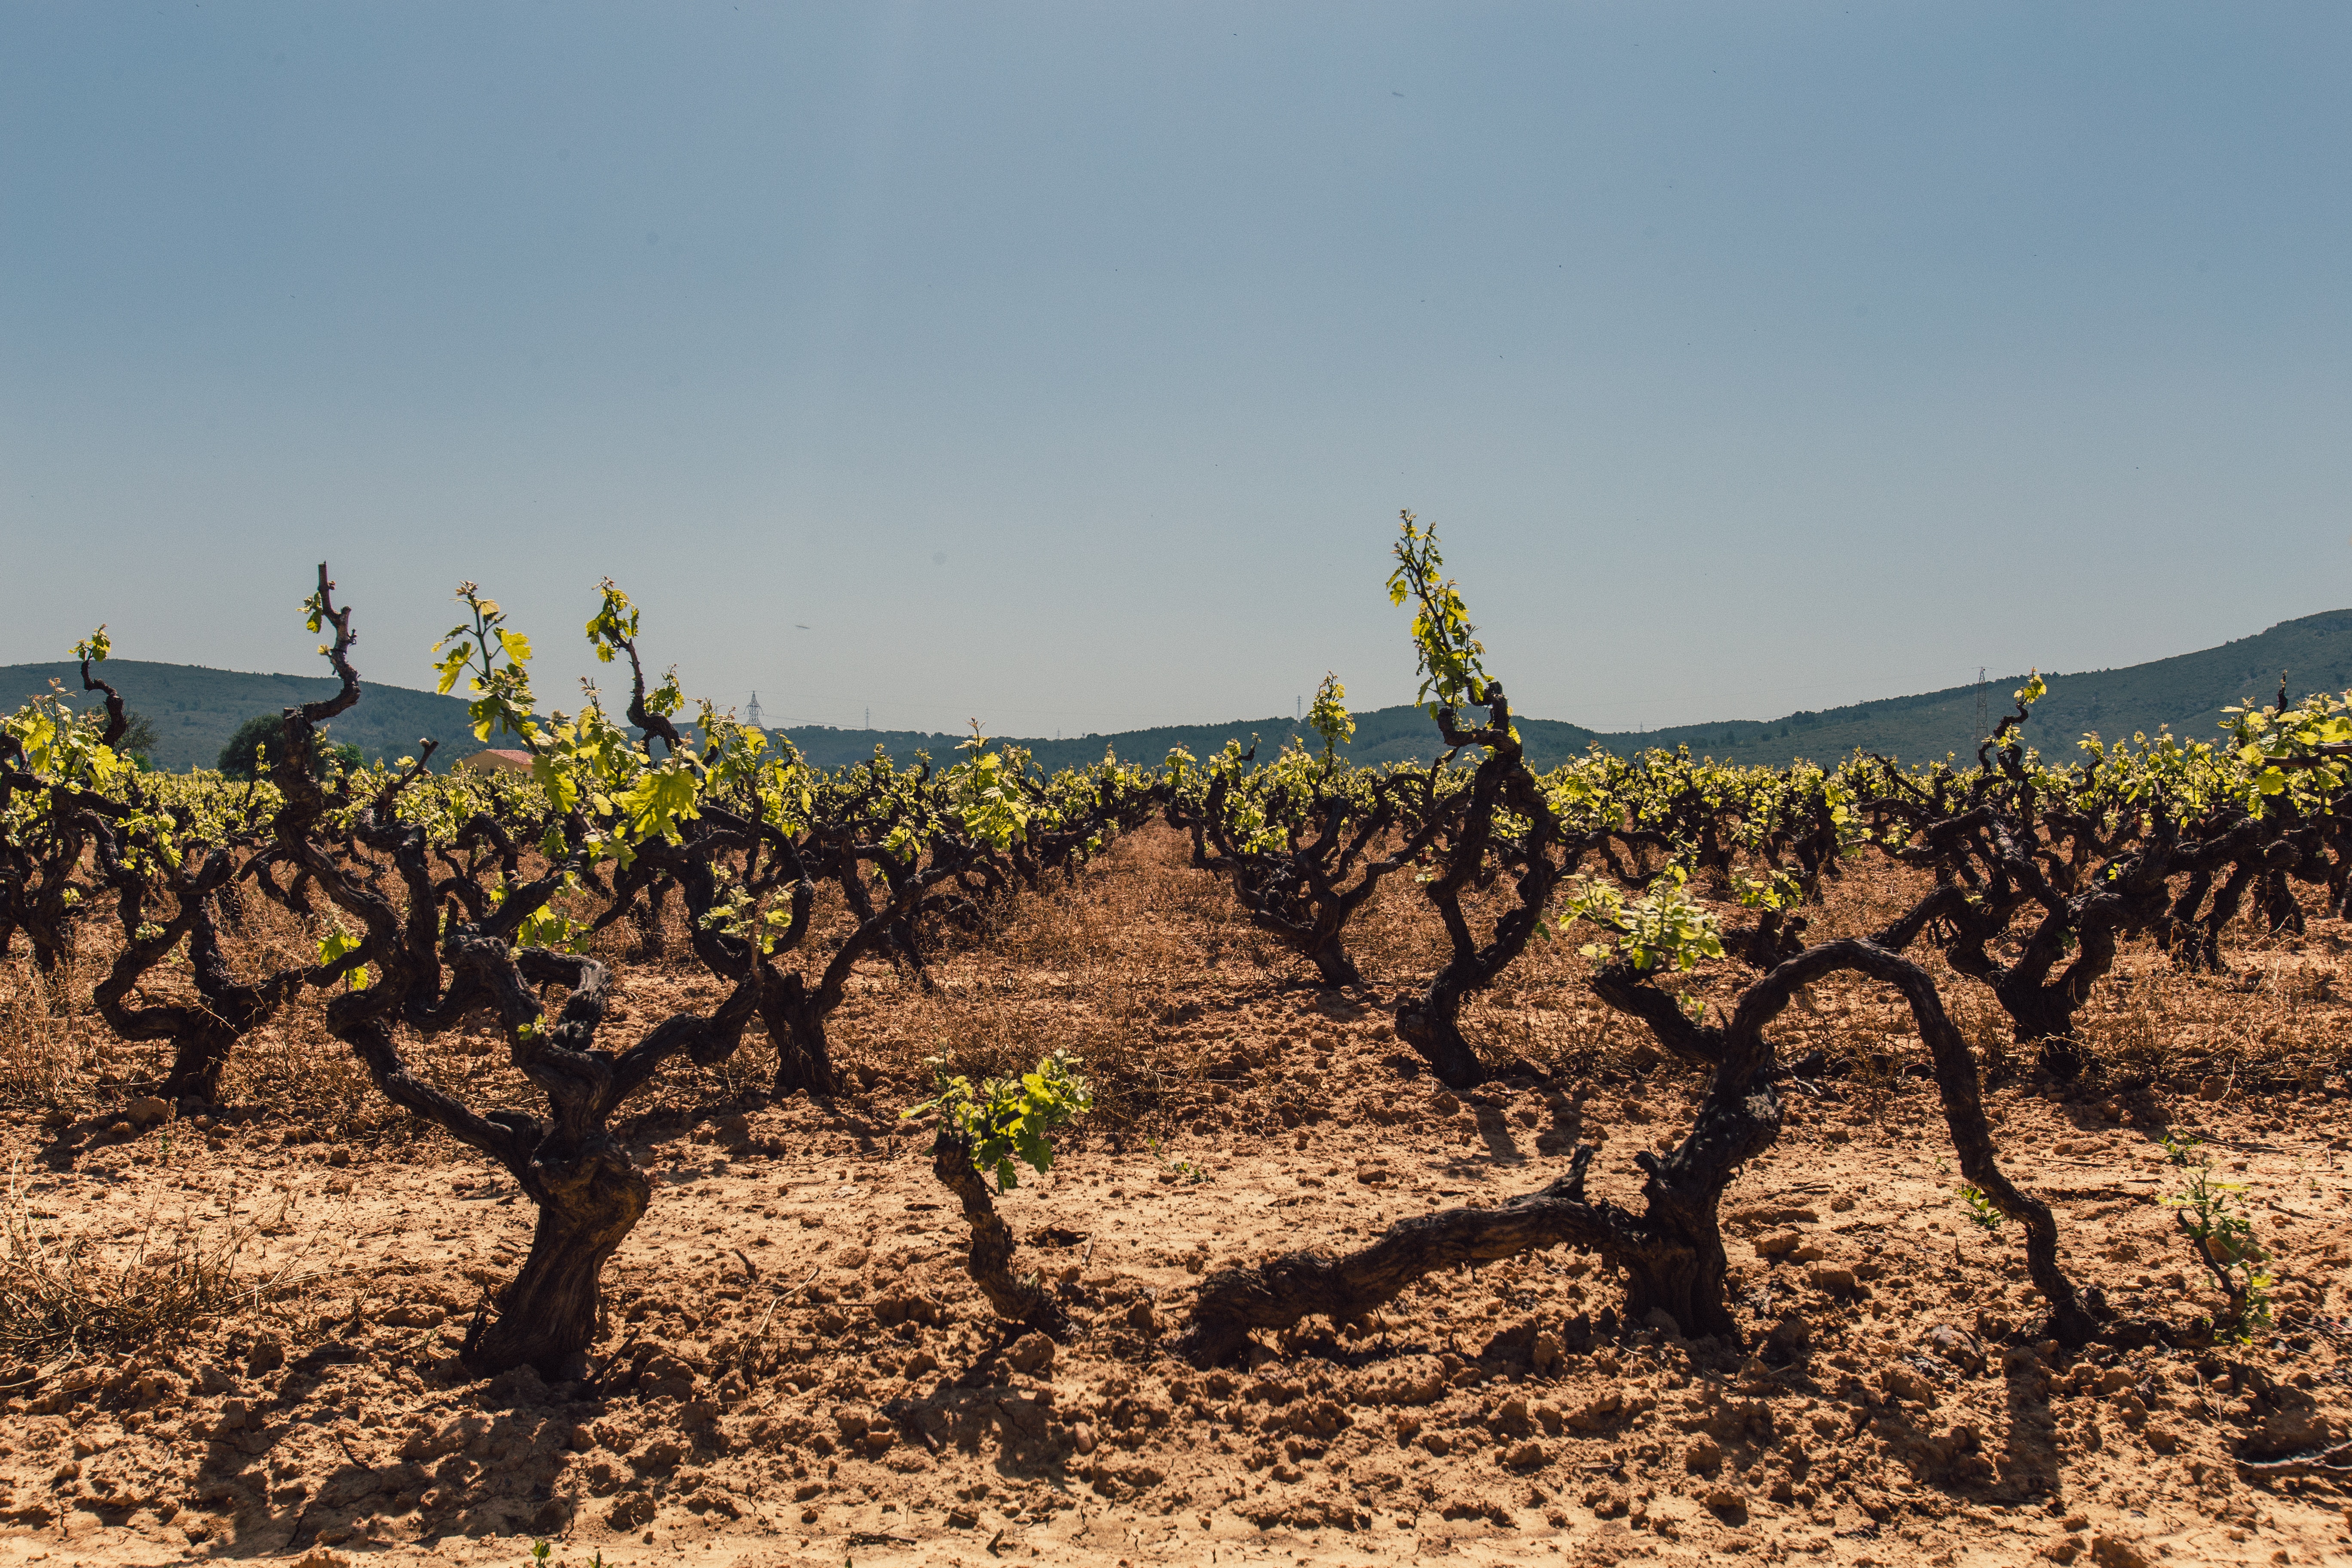
vineyard, tree, soil, plant, chaparral, agriculture, plant community, sky, vitis, adaptation, cash crop, landscape, plantation, crop, field, grapevine family, vine